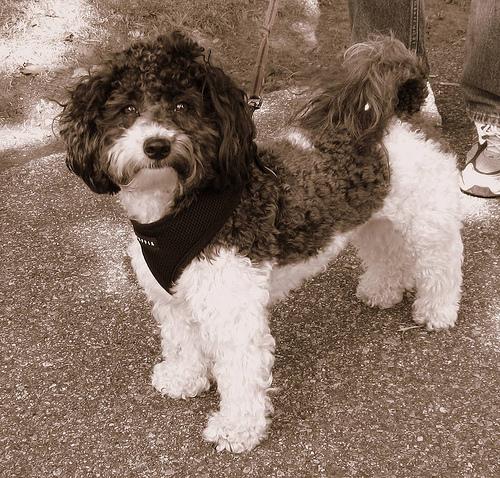
Breed: havanese